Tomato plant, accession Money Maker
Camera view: horizontal (90 deg, fisheye); turntable rotation: 60 degrees
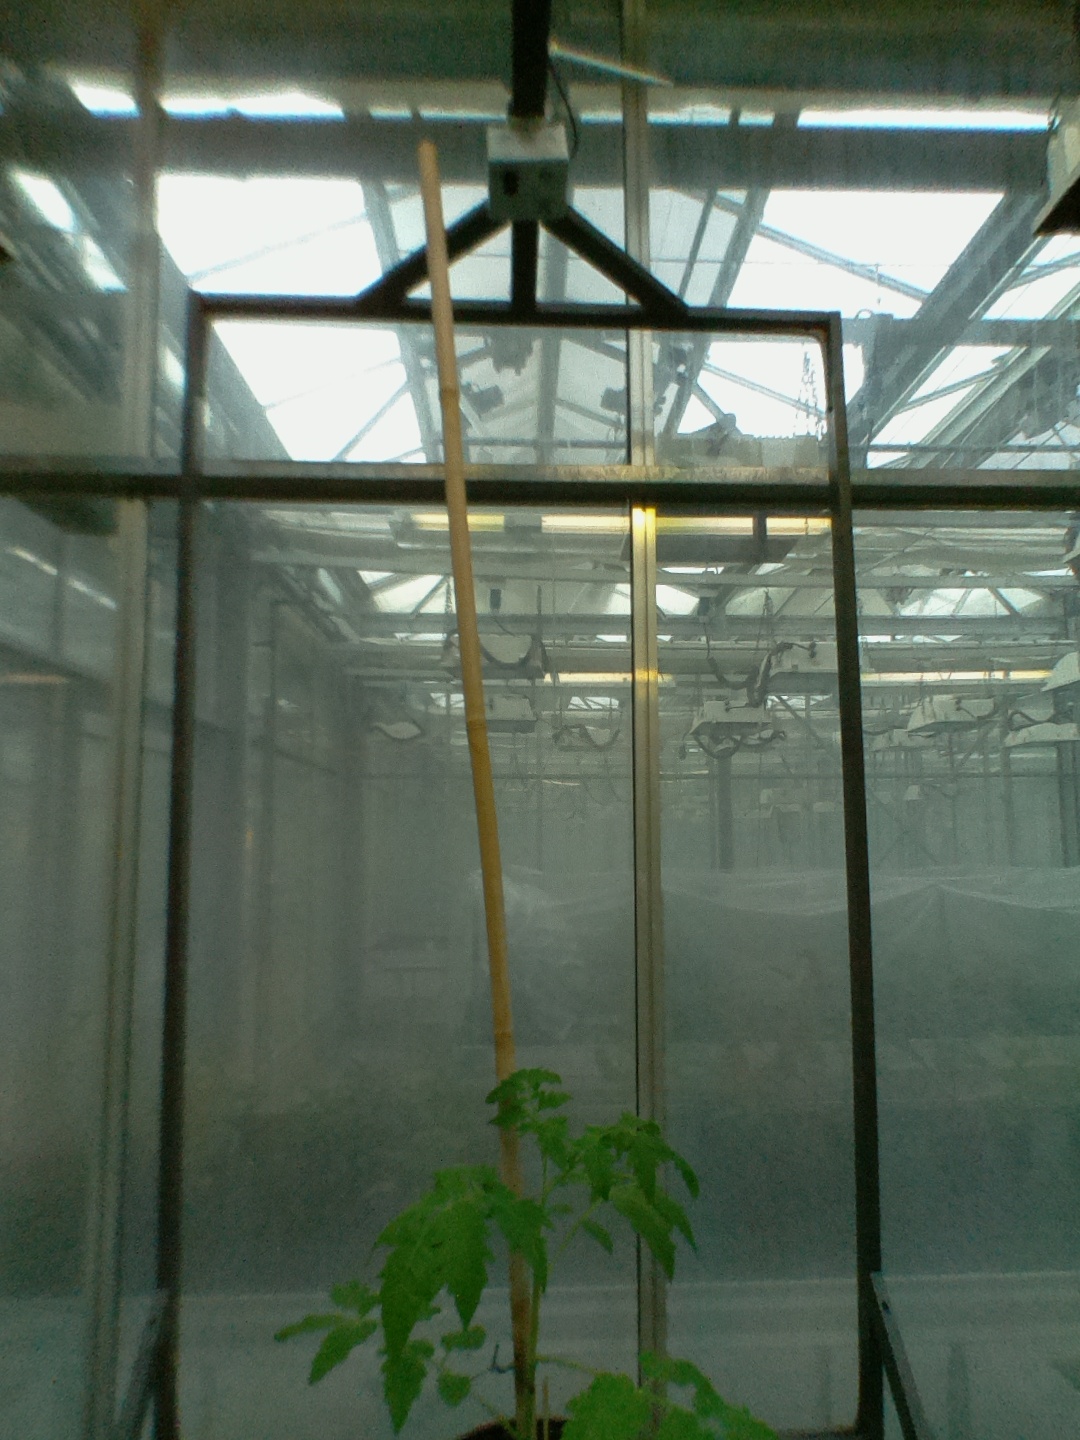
BBCH growth stage 13: 6 of true leaves visible